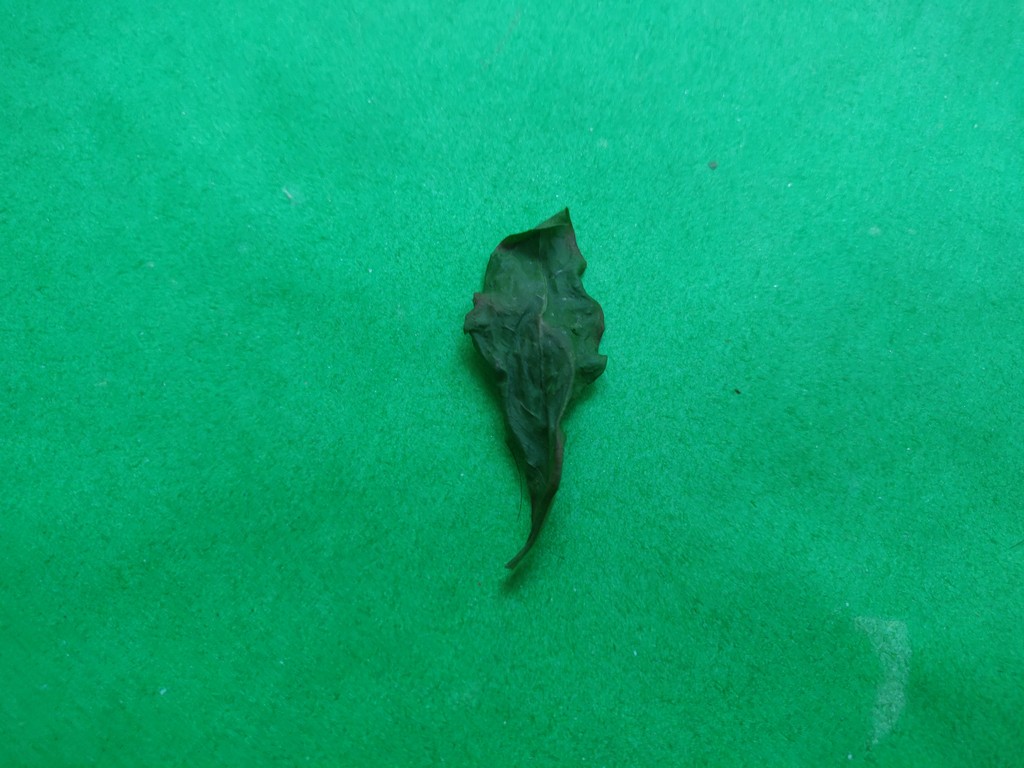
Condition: Dried
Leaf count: single
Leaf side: unknown